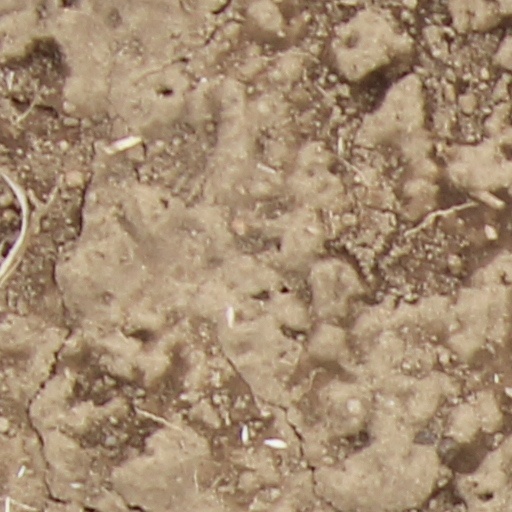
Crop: wheat